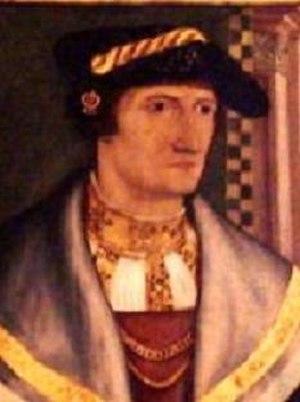
Jean II de Palatinat-Simmern était le comte palatin du Rhin de Simmern à partir de 1509 jusqu'en 1557.